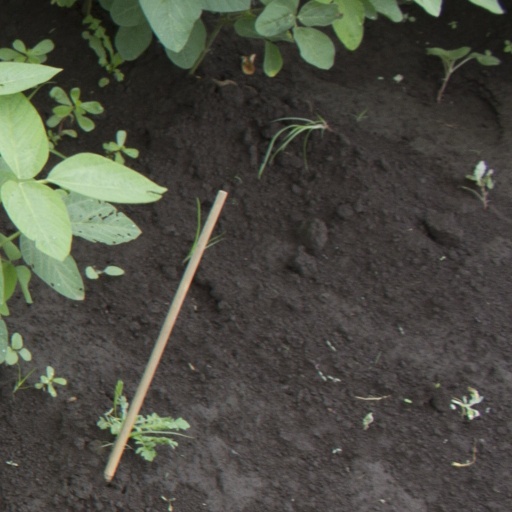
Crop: soybean